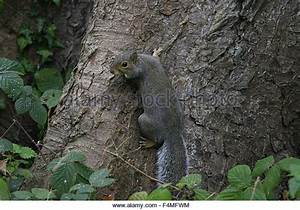
Label: scoiattolo